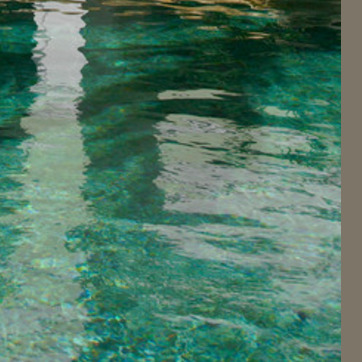
Material: water